Music of the Maison Ikkoku series

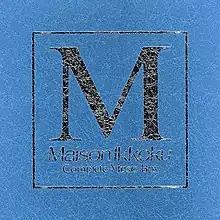
Cover of the "Maison Ikkoku Complete Music Box"

This is a list of music of the "Maison Ikkoku" series. It lists individual theme and other songs, singles, as well as music, drama, and collection albums from the anime and live-action releases as well as game soundtracks.